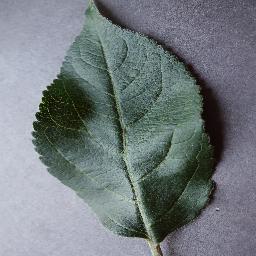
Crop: apple
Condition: healthy